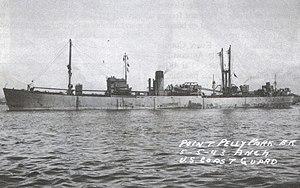
Navire Point Pelee Park
Capitaine Dollard Fournier est un marin du Canada. Il travailla pour la compagnie Imperial Oil durant 40 ans. Il a été le capitaine de deux des plus gros navires de cette compagnie, l' Imperial St Lawrence et l' Imperial Ottawa. Il prit sa retraite en 1972.